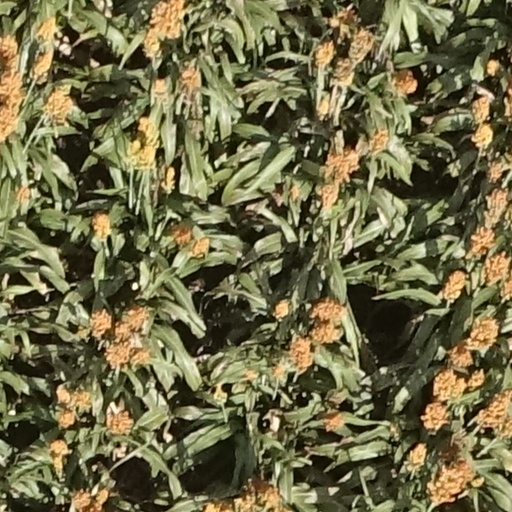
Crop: sorghum